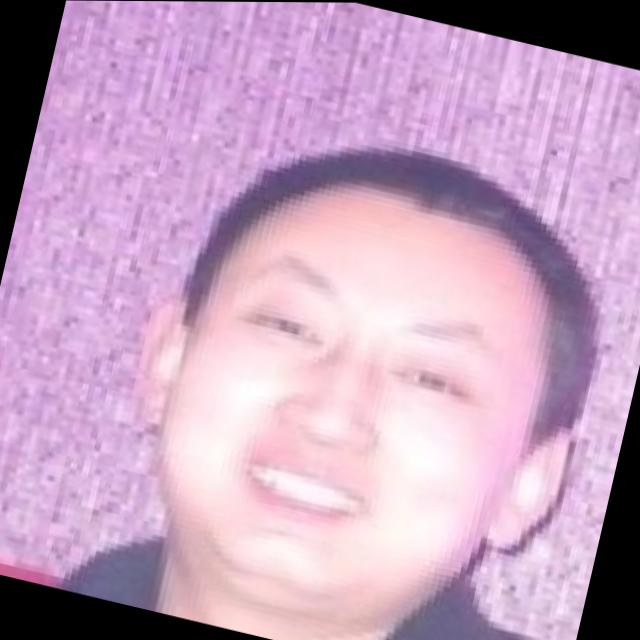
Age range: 21-44